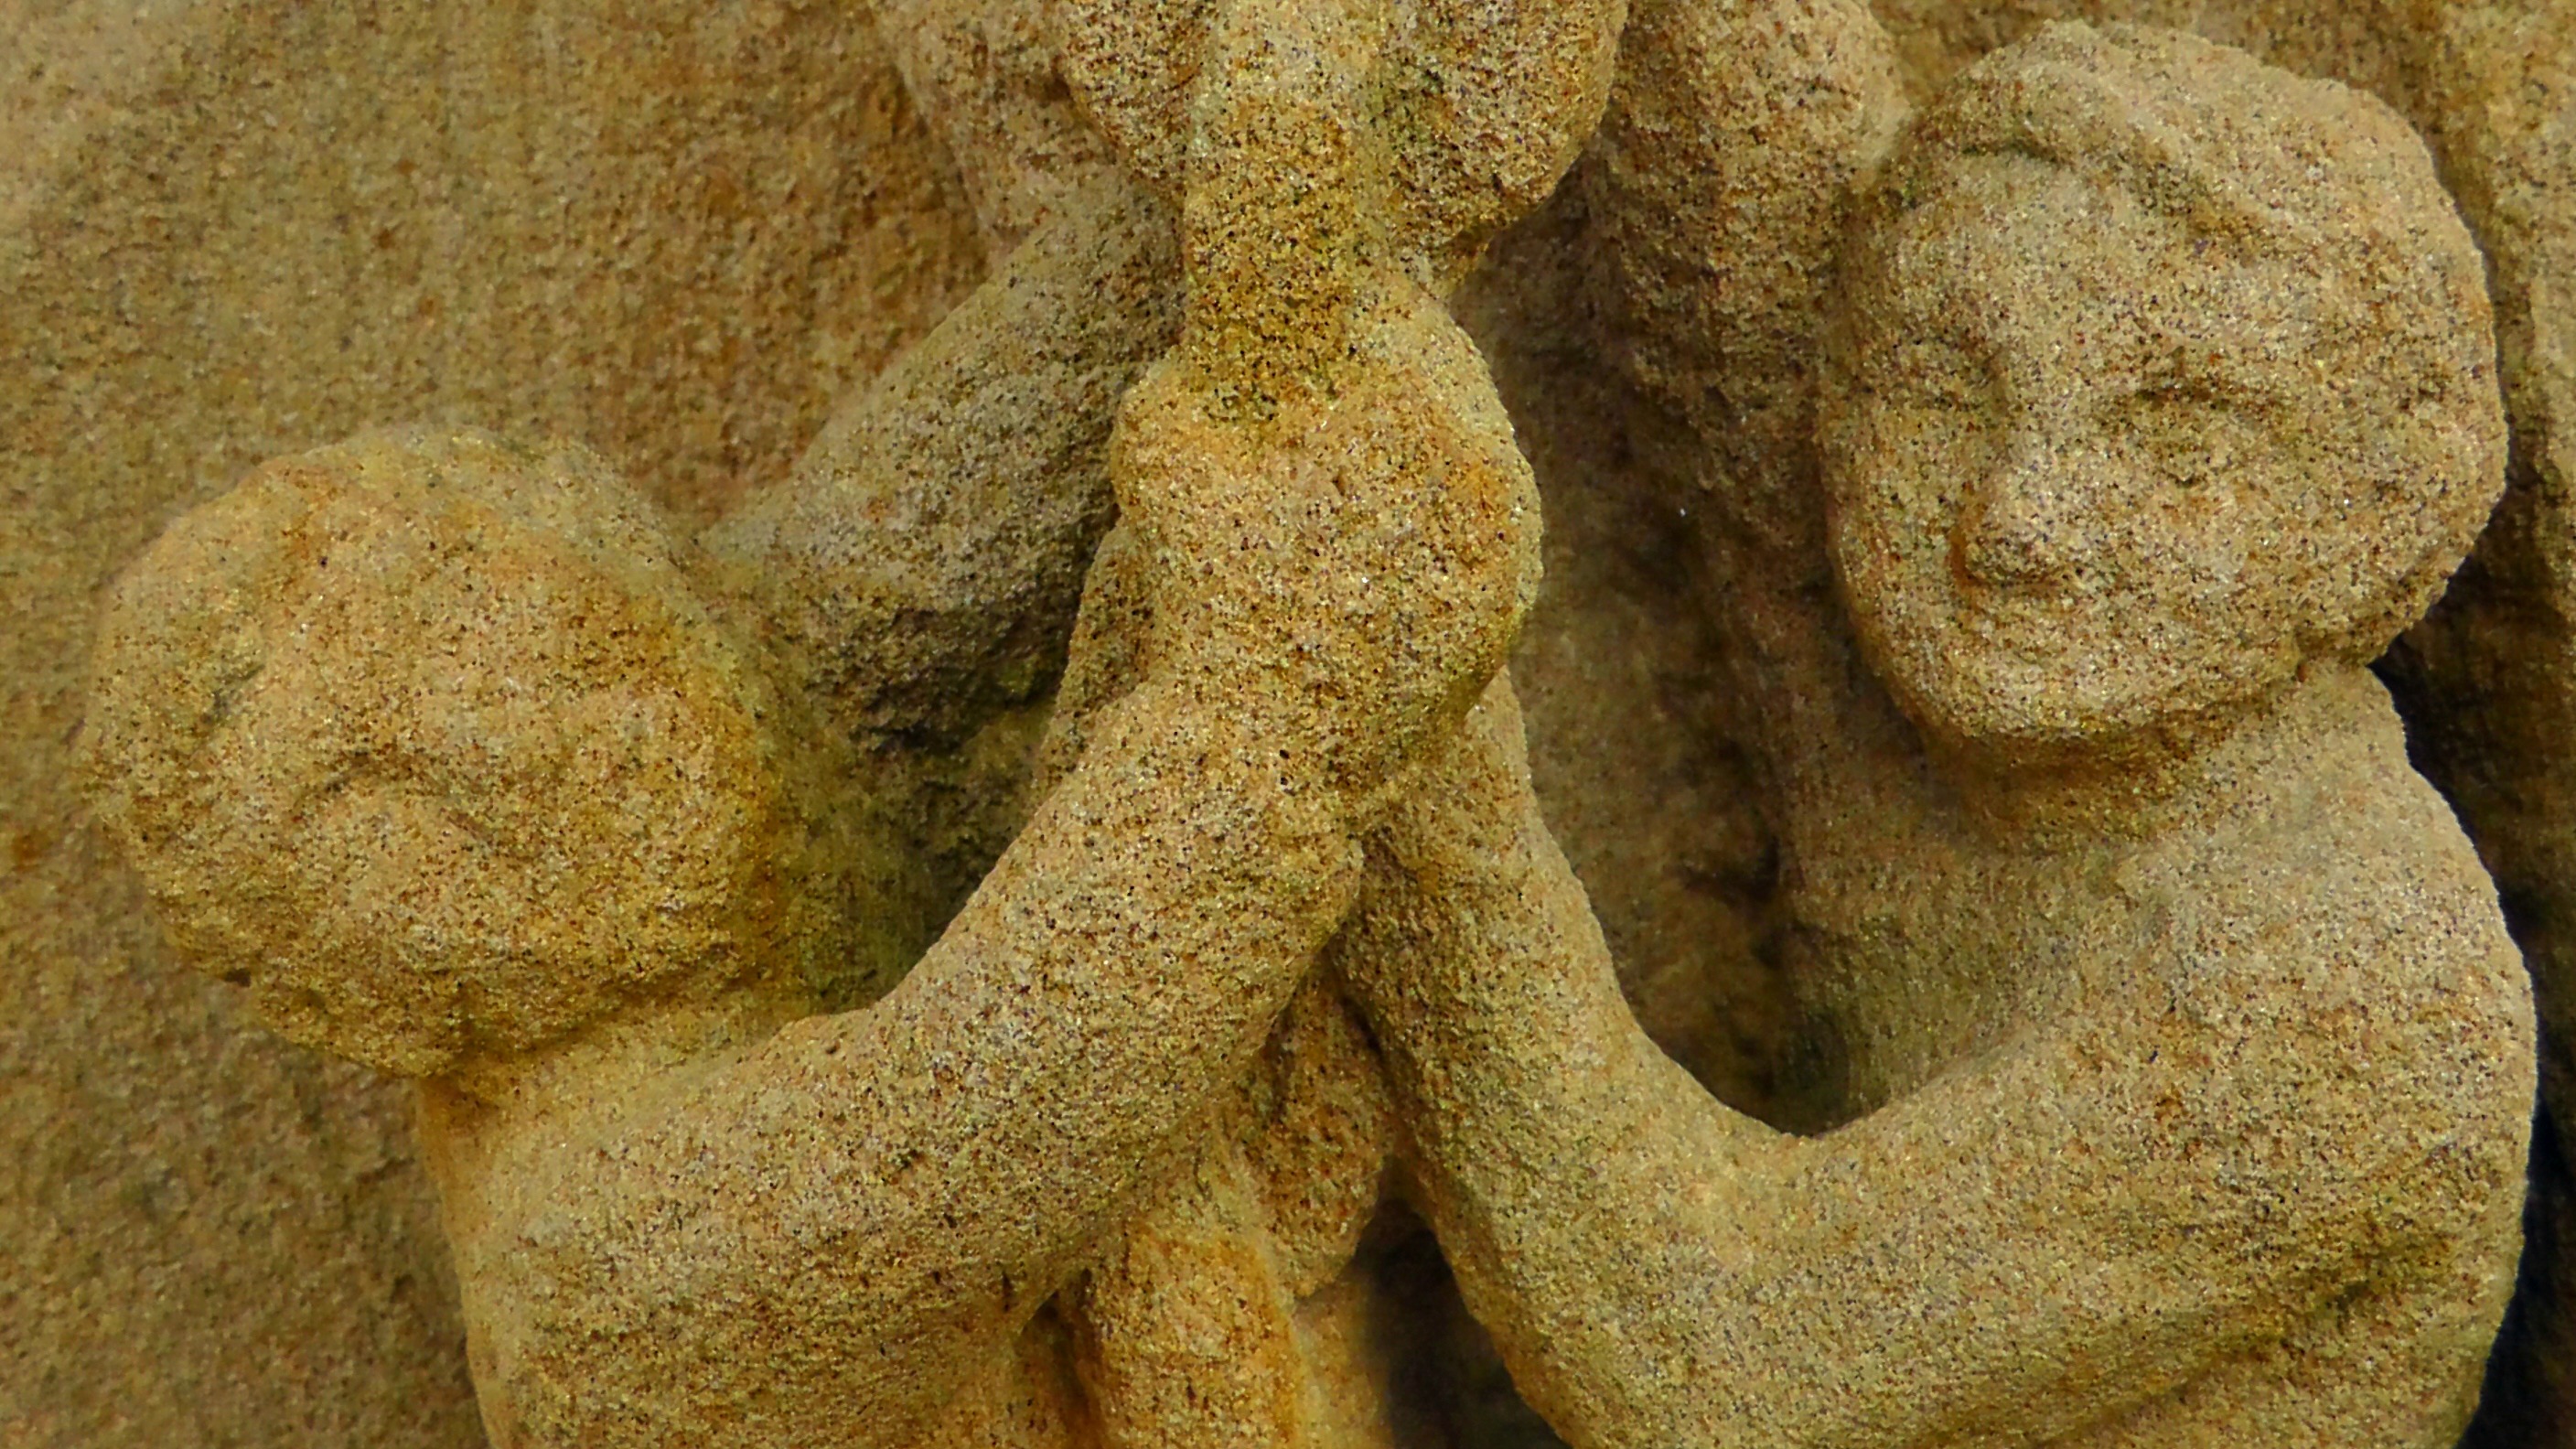
sand, rock, stone, monument, formation, statue, small, craft, artwork, face, sculpture, men, art, figure, head, expression, faces, carving, figures, stony, sculptor, stone figure, arts crafts, stone carving, stone figures, ancient history